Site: brandenburg
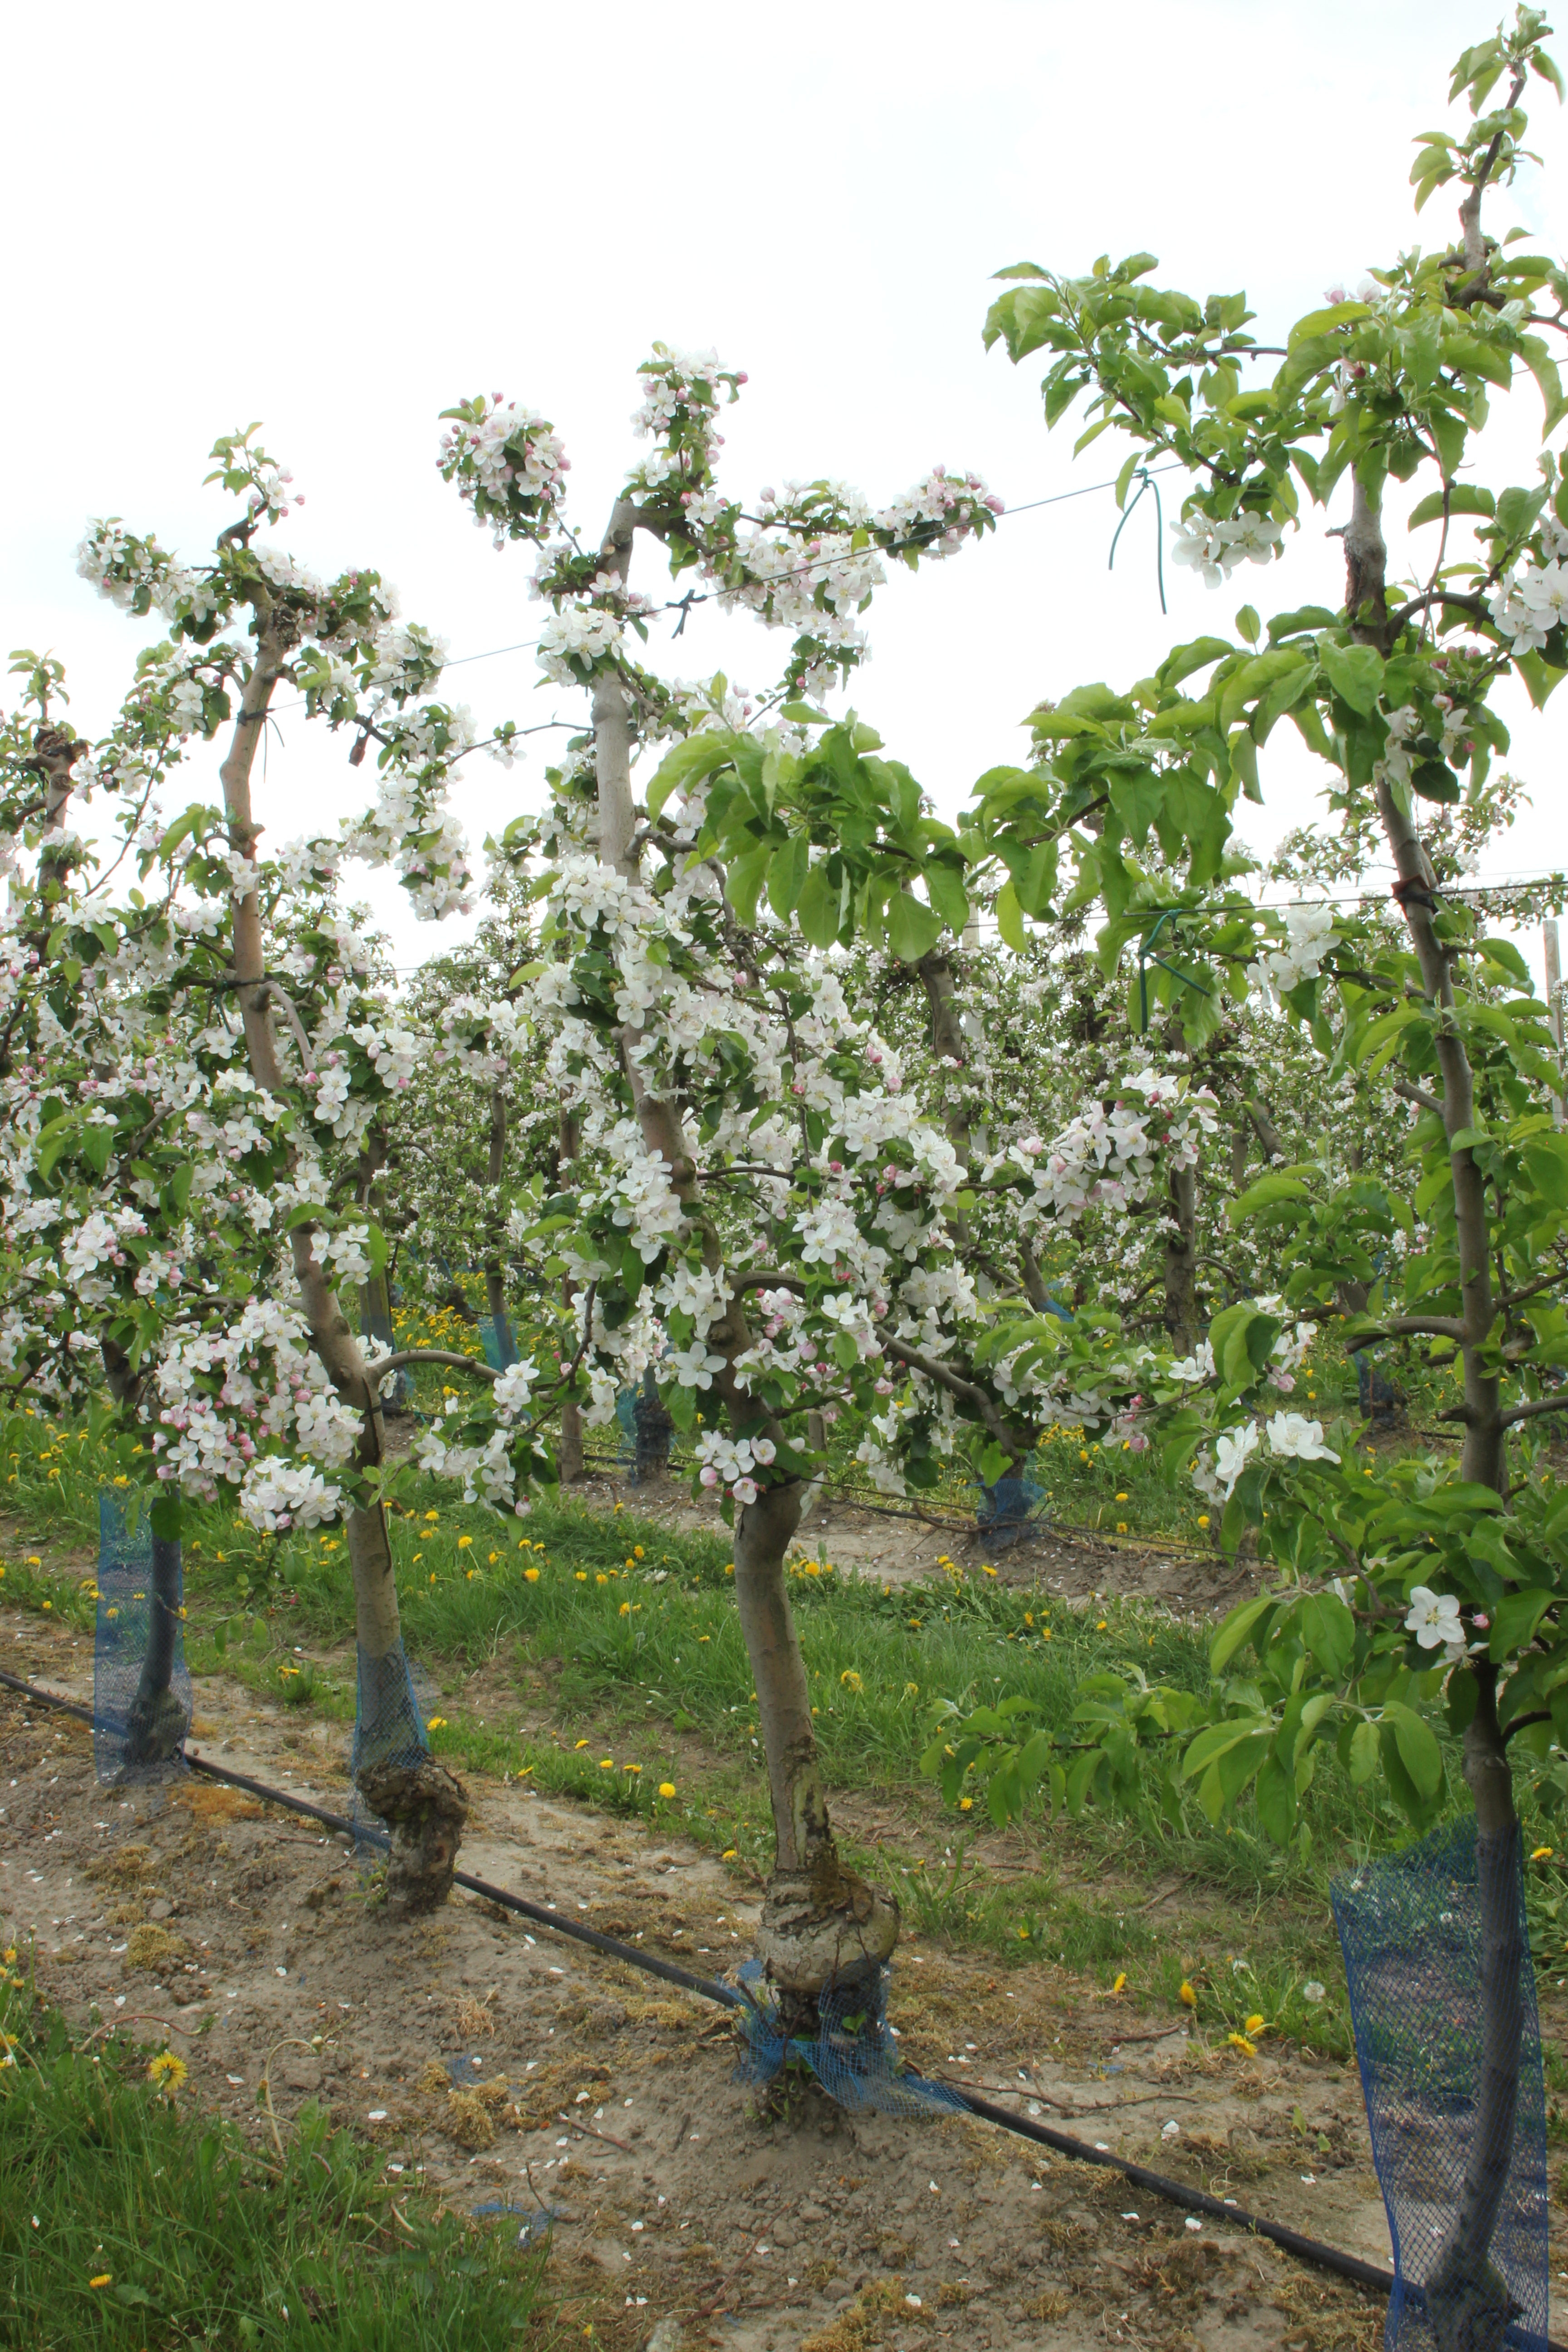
Growth stage (BBCH 65): Flowering